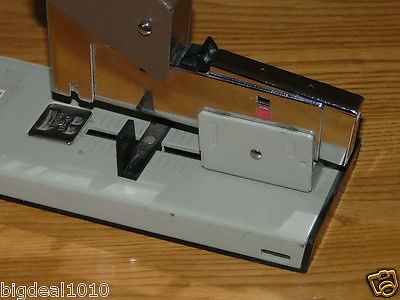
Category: stapler